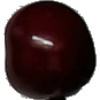
Label: Cherry 1